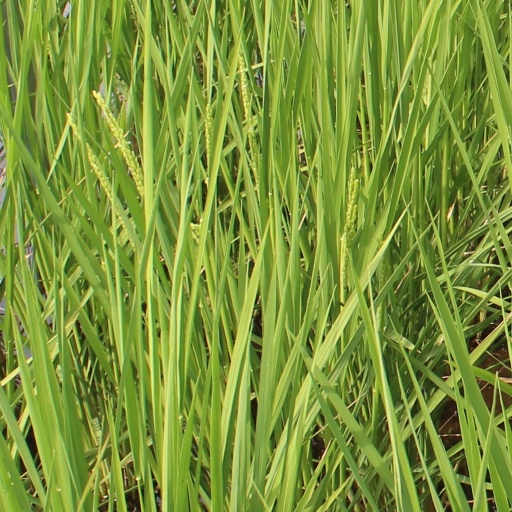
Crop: rice